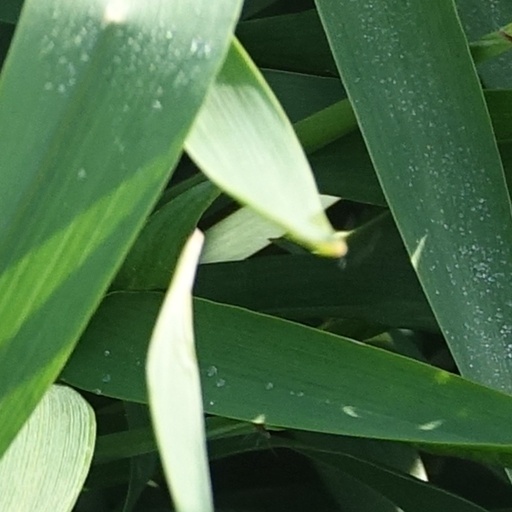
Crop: wheat